K-32 (Kansas highway)

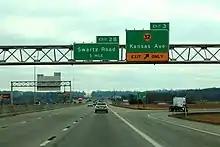
A freeway exit with an overhead sign reading Exit 3 - K-32, Kansas Avenue.

K-32 continues through the city to a partial cloverleaf interchange with I-435 on the Edwardsville–Kansas City line. The highway curves more northeast and passes through the southwest portion of Kansas City before reaching an interchange with the Turner Diagonal. Here, K-32 turns southeast and crosses the Kansas River. The highway intersects South 55th Street then continues east along the north edge of the BNSF Railway yard. K-32 reaches a partial cloverleaf interchange with I-635 as it enters a heavy industrial area. East of I-635, K-32 crosses the Kansas River again before reaching its eastern terminus at a partial cloverleaf interchange with US-69, also known as the 18th Street Expressway. Past US-69, the highway continues as Kansas Avenue.